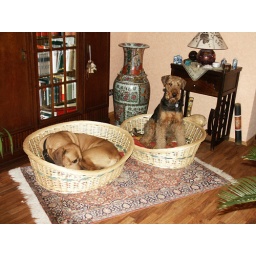
Germany 367 - Willi & Marie's, dogs in bed